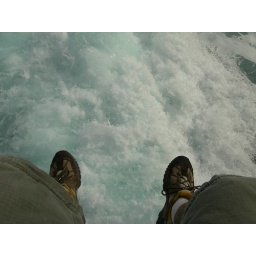
He's sitting on the edge of the rock over the water and the waves are rushing in under him.